Mohit Ray

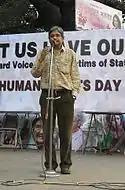

Ray has remained in the forefront of environmental activism in Kolkata for last two and half decades. He been associated with a number of NGOs involved in environmental activities and he leads a small non-funded group named Vasundhara. He has been an active participant or adviser to efforts like restoring water bodies, saving Adi Ganga, questioning concreting the water bodies to rights of bicycle riders as a non-polluting vehicle. The discovery, identification and documentation of 48 heritage water bodies of Kolkata and environmental and social details of several thousand water bodies of Kolkata constitutes his seminal work in this field. Ray believes that the possibility of serious water and environmental crisis due to diminishing numbers of water bodies in the city can only be addressed by better management of the existing water bodies through technological innovations. For Ray, environment cannot be delinked from peoples’ livelihood concerns. So he emphasizes environmental improvement, along with development.